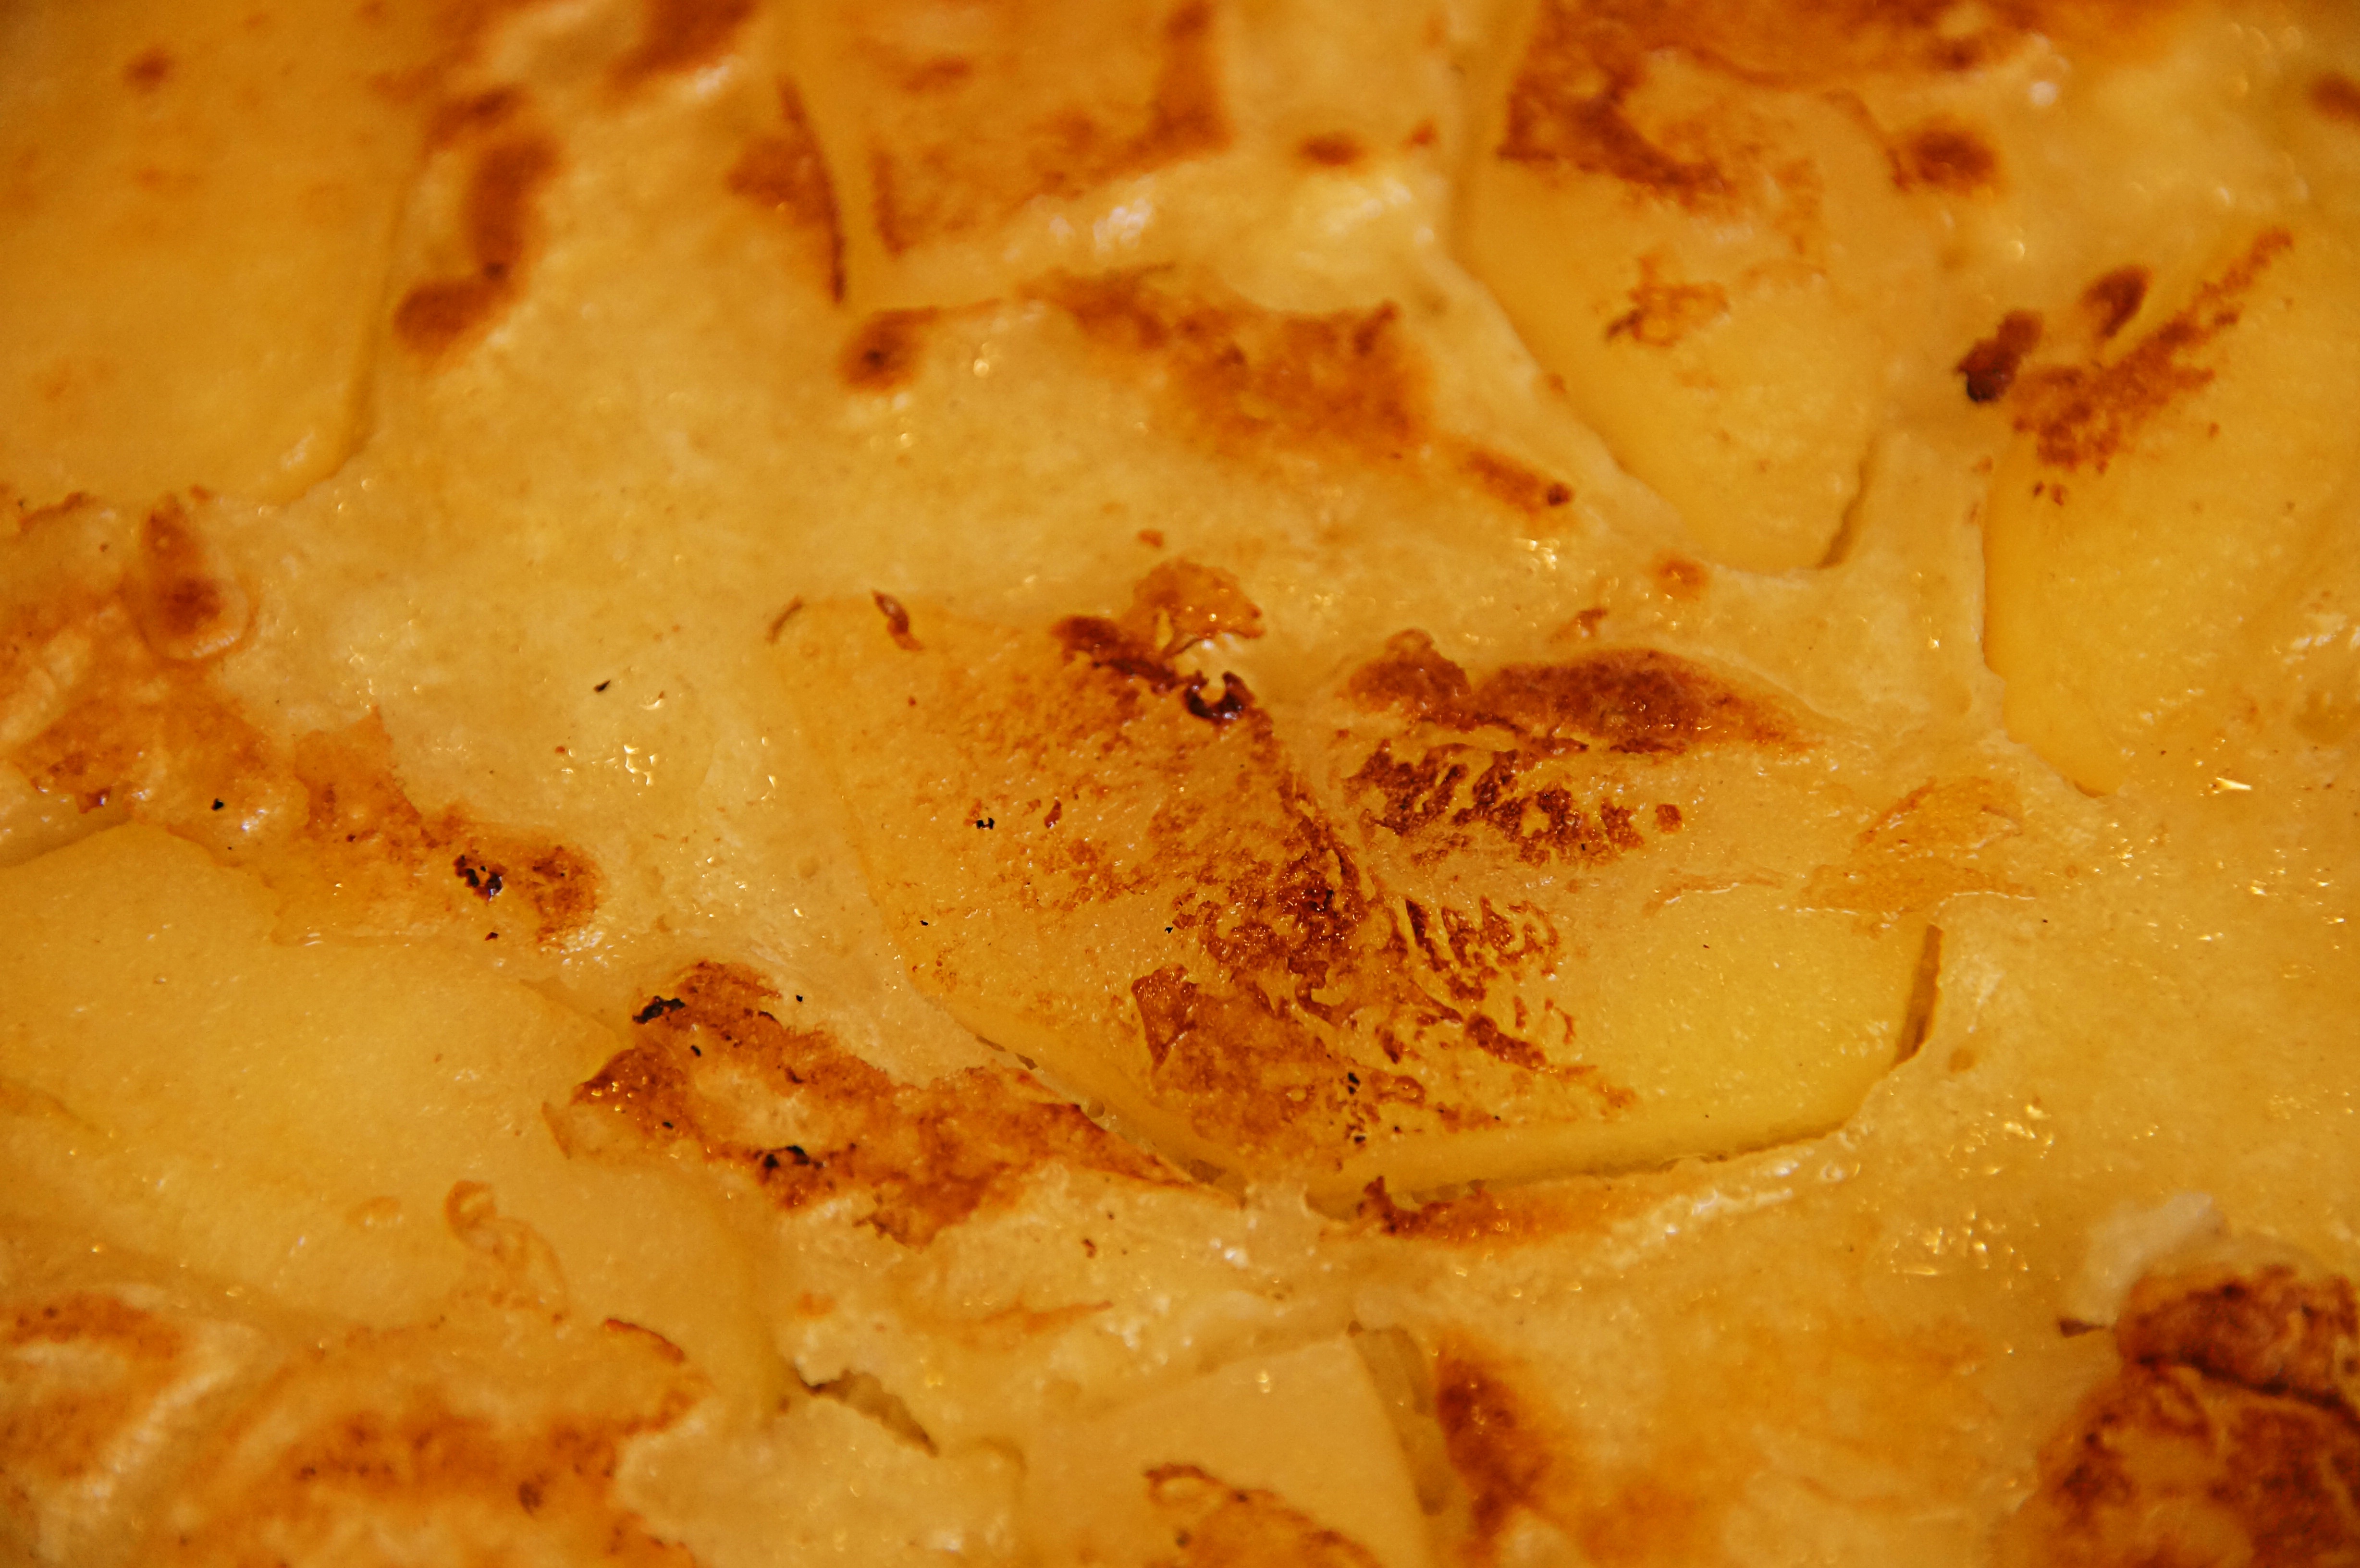
apple, water, dish, food, produce, vegetable, breakfast, healthy, eat, cuisine, delicious, cake, dough, potato, egg, cook, baked, nutrition, enjoy, benefit from, flour, hunger, nibble, flowering plant, junk food, tartiflette, occupied, gratin, root vegetable, apple pancakes, land plant, potato and tomato genus